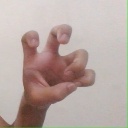
अक्षर: छ